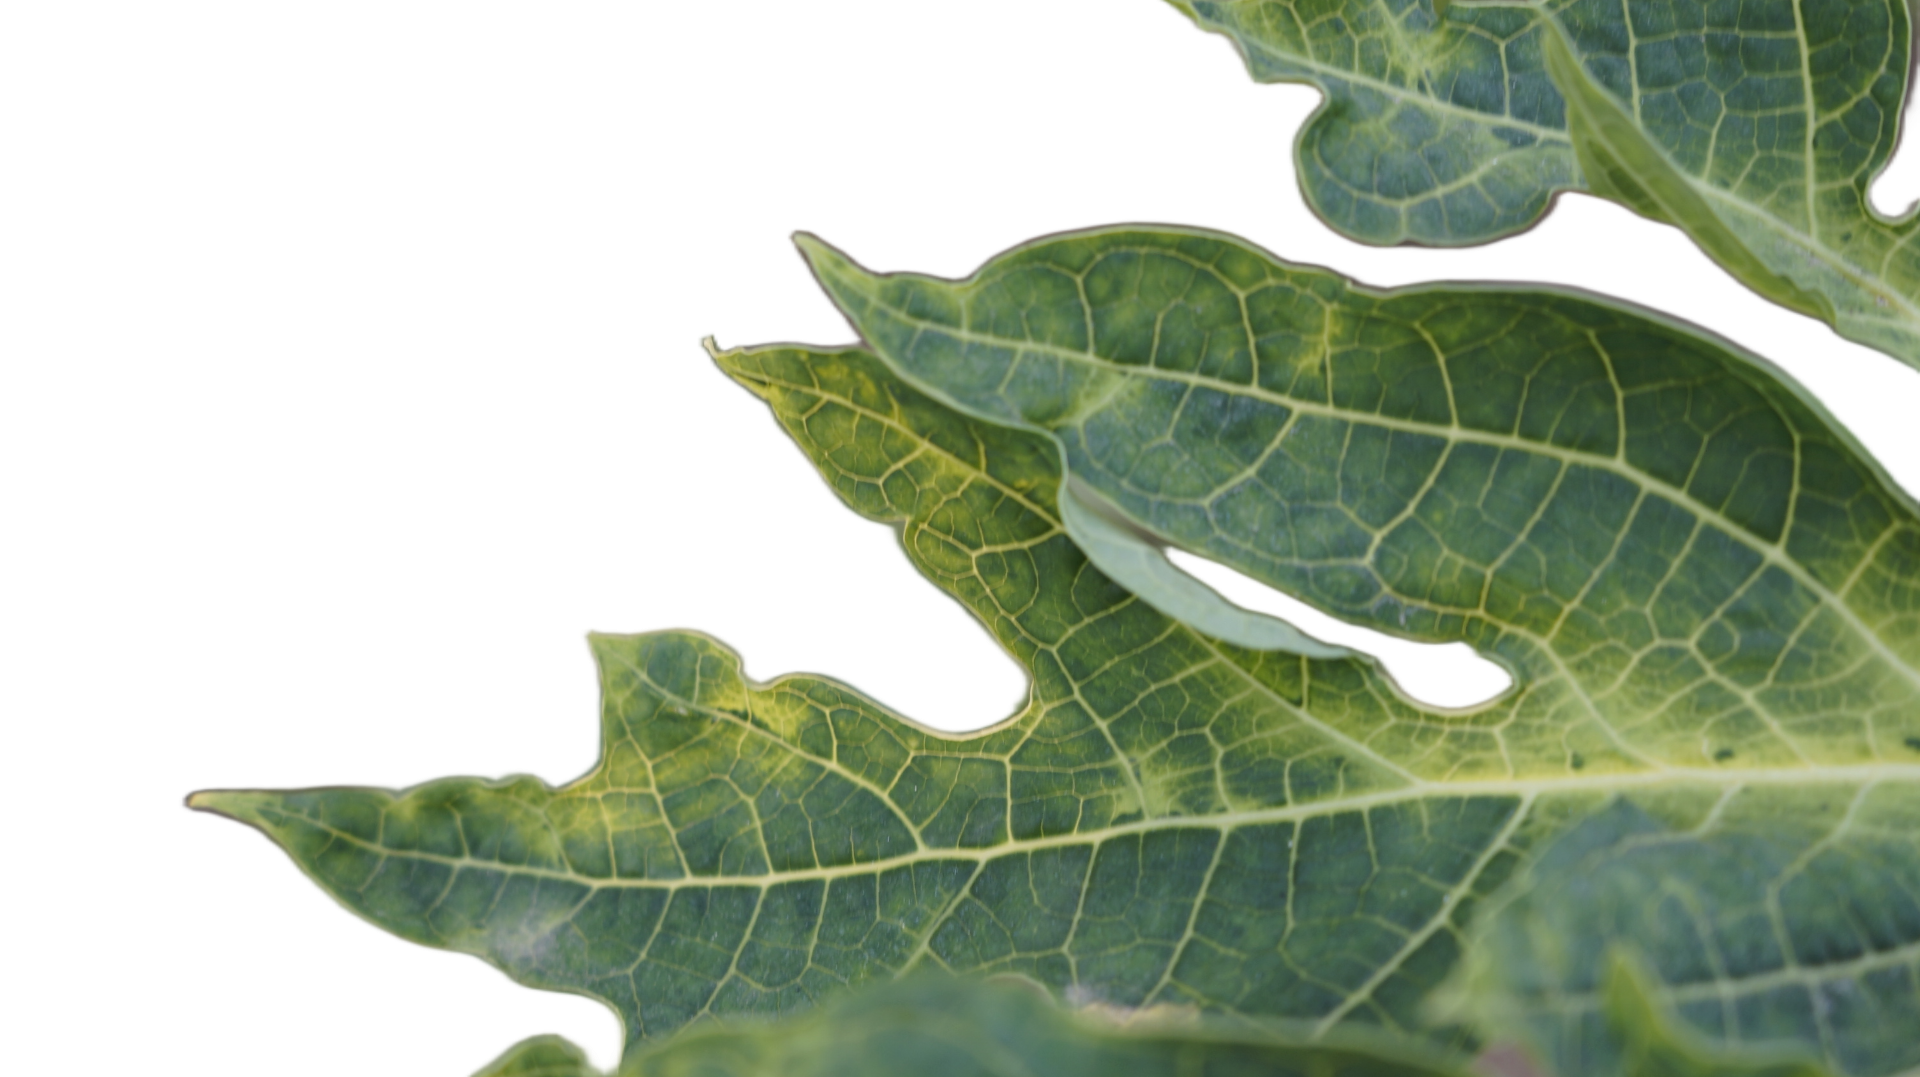
Crop: Papaya
Label: Curled_Yellow_Spot